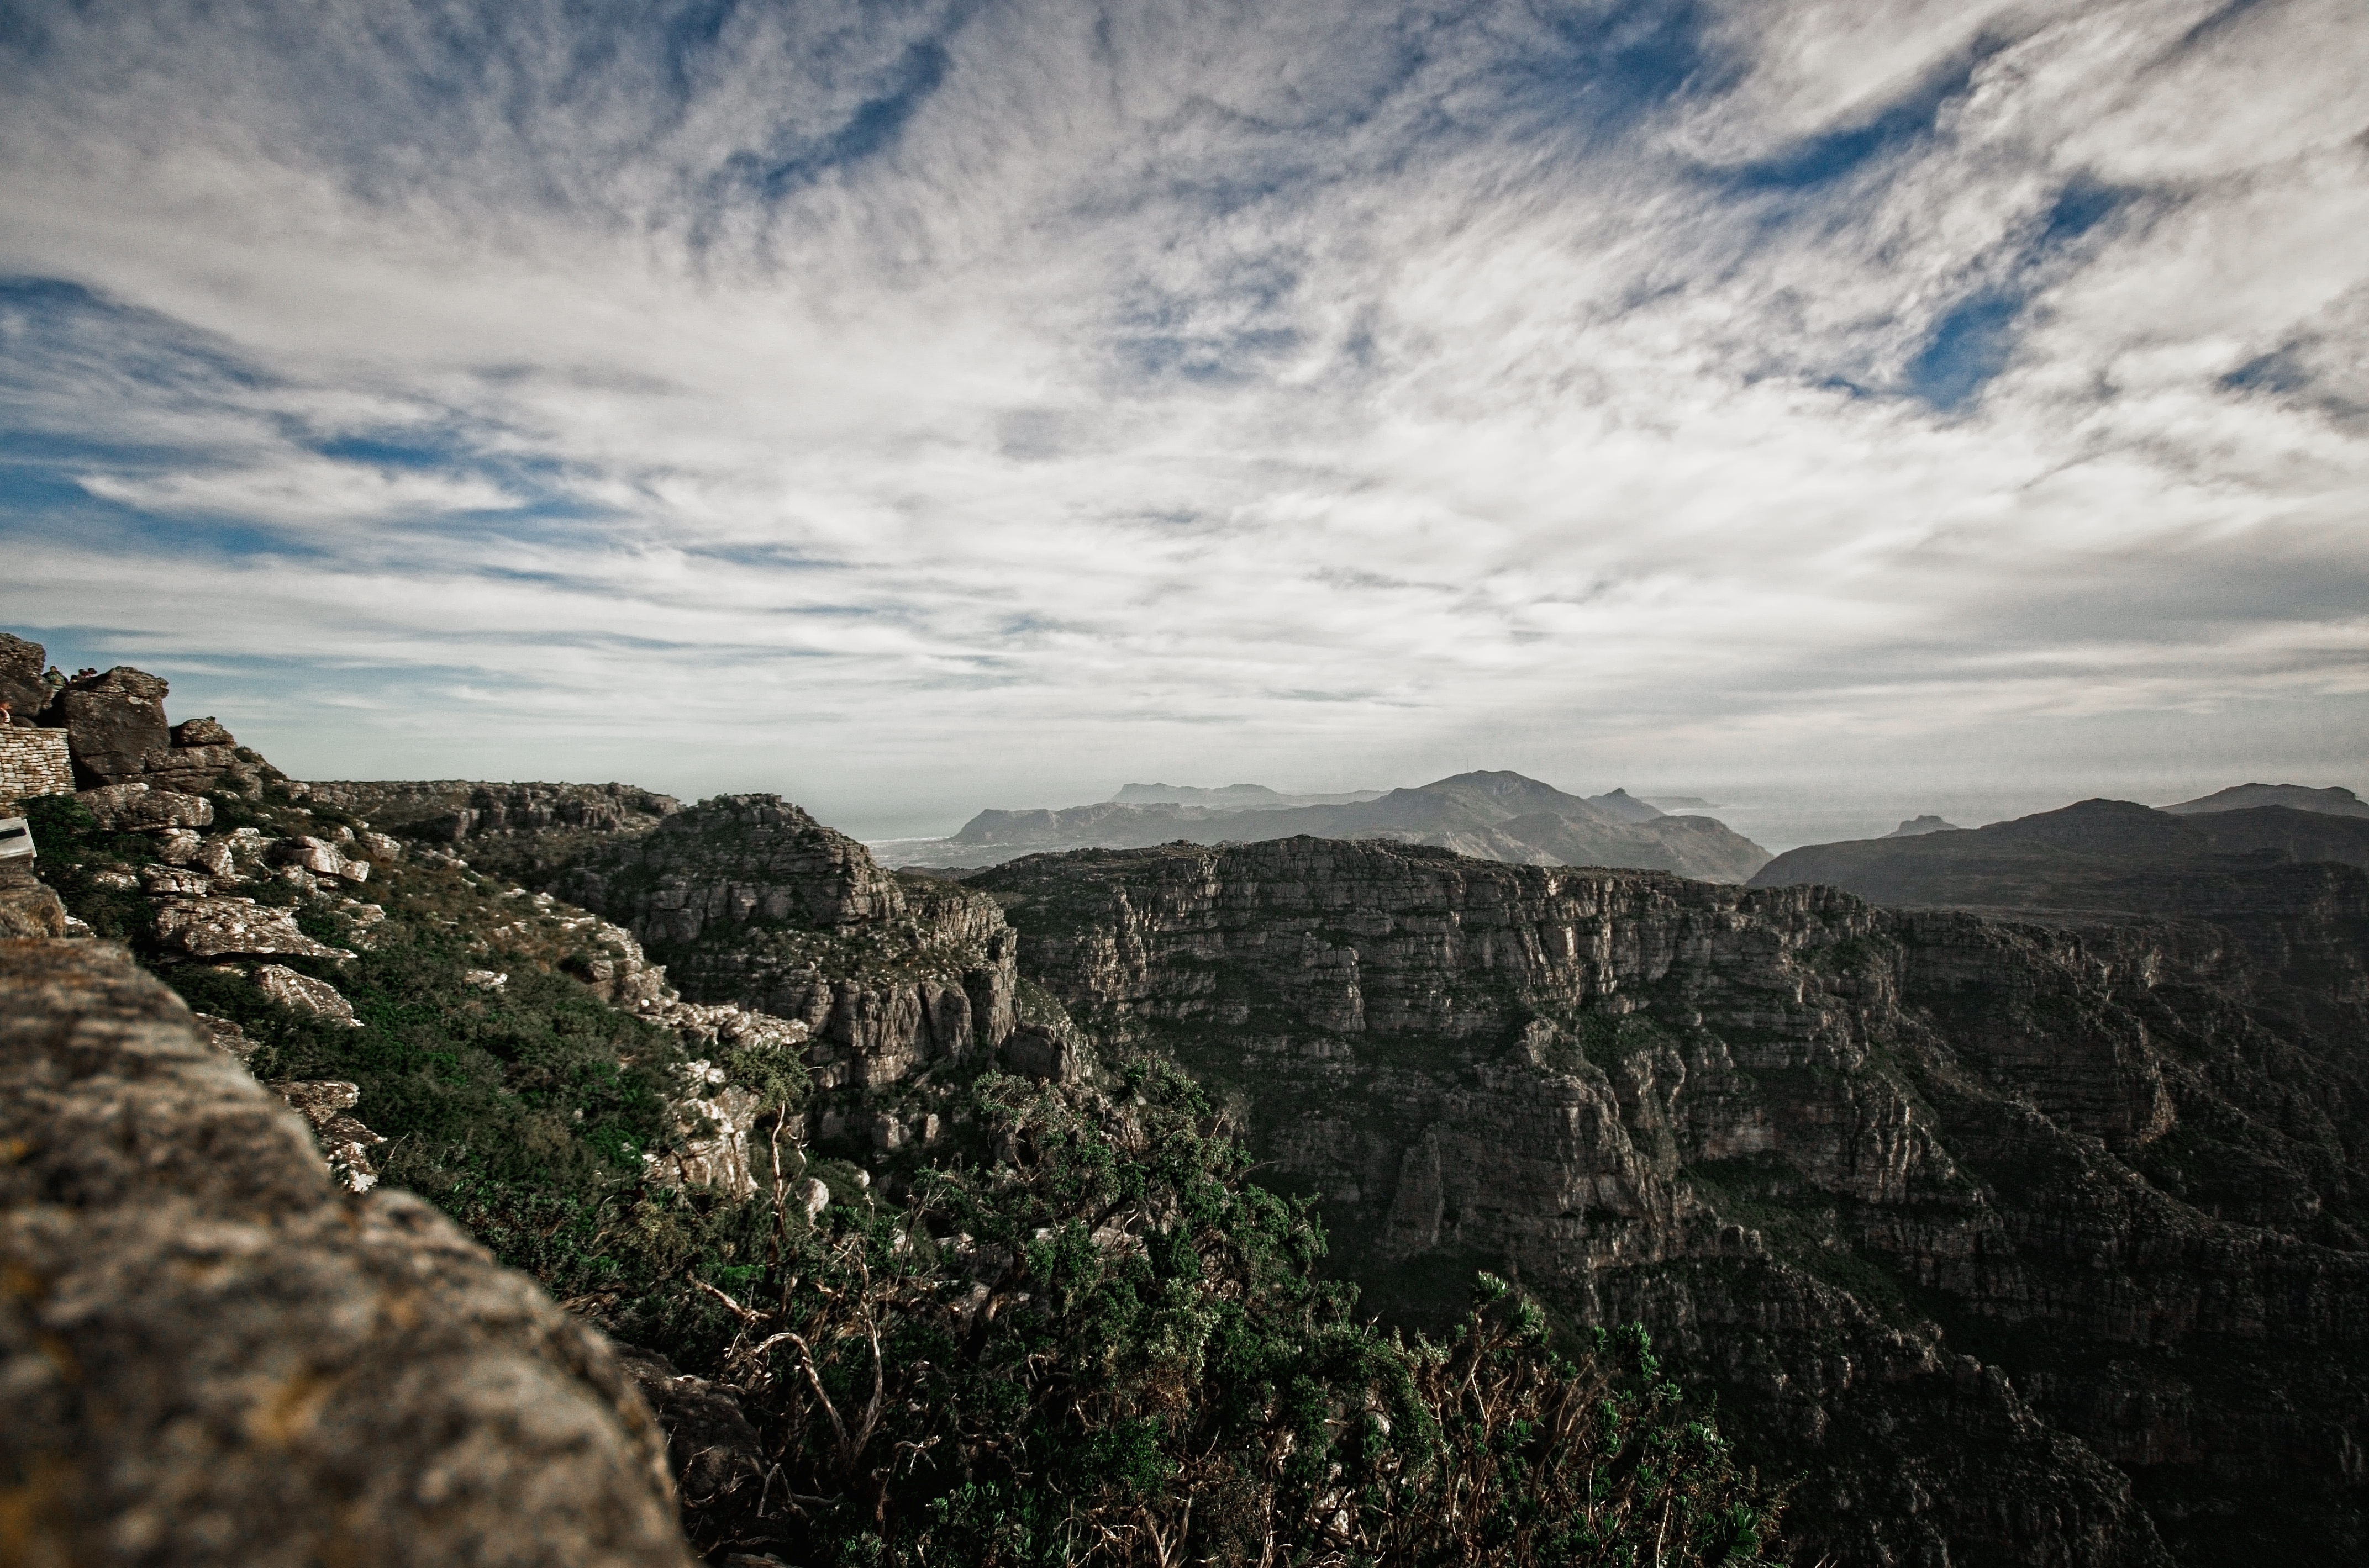
landscape, tree, nature, forest, rock, horizon, wilderness, mountain, cloud, sky, hill, mountain range, formation, cliff, highland, terrain, national park, ridge, geology, earth, outcrop, badlands, plateau, escarpment, fell, overlooking, meteorological phenomenon, mountainous landforms, shrubland, mount scenery